Seattle Arctic drilling protests

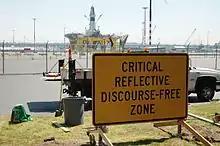
Satirical sign at Jack Block Park by Seattle artist Jack Daws

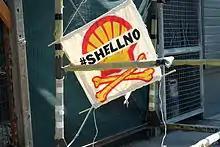
Activists coordinated on social media with the hashtags #ShellNo and #paddleinseattle

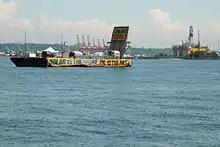
"The People's Barge", a solar and wind-powered multimedia platform opposing the "Polar Pioneer" and Arctic drilling

Seattle has been a staging point for those seeking to exploit the natural resources of the Alaska region since the Klondike Gold Rush of 1896, when the city was the main supply center and departure point for prospectors heading to the gold fields of Alaska and the Yukon. The perception by some Alaskans that Seattle exerted undue influence on the Territory helped motivate their desire for Alaskan statehood, achieved in 1958. Since the discovery of oil in Prudhoe Bay in 1968, Seattle has played an integral role in the Alaska petroleum industry.